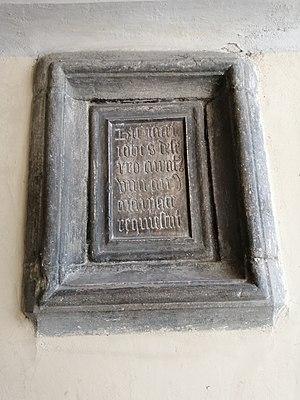
L'église Saint Jean-Baptiste est un édifice religieux situé au cœur de la ville de Vif, dans le département français de l'Isère.